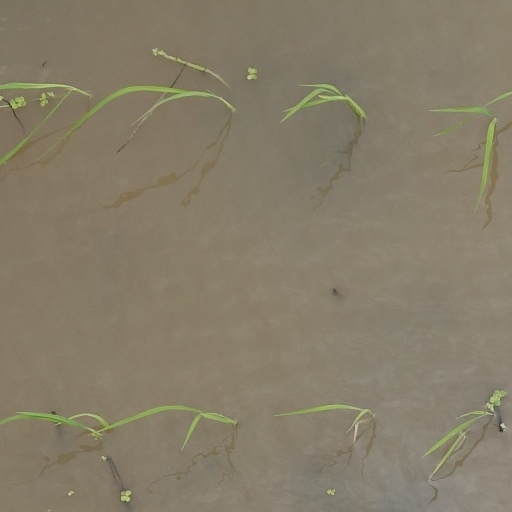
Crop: rice